Same-sex parenting

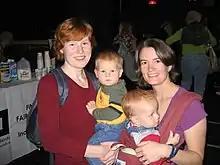
A lesbian couple with their children.

Same-sex parenting is parenting of children by same-sex couples generally consisting of gay, lesbian, or bisexual people who are often in civil partnerships, domestic partnerships, civil unions, or same-sex marriages.